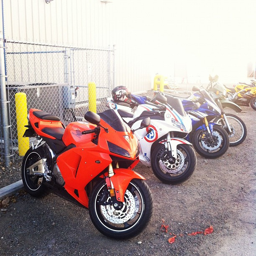
A row of multicolored motorcycles parked next to a fence.
A group of motorcycles parked next to each other in front of a fence
An assortment of motorcycles are parked near a fence.
Four motorcycles lined up in a parking area.
Motorcycles are parked in a row alongside a fenced in area.